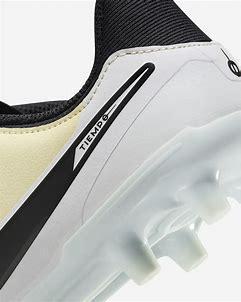
Brand: Nike
Model: Jr Tiempo Legend 10 Academy